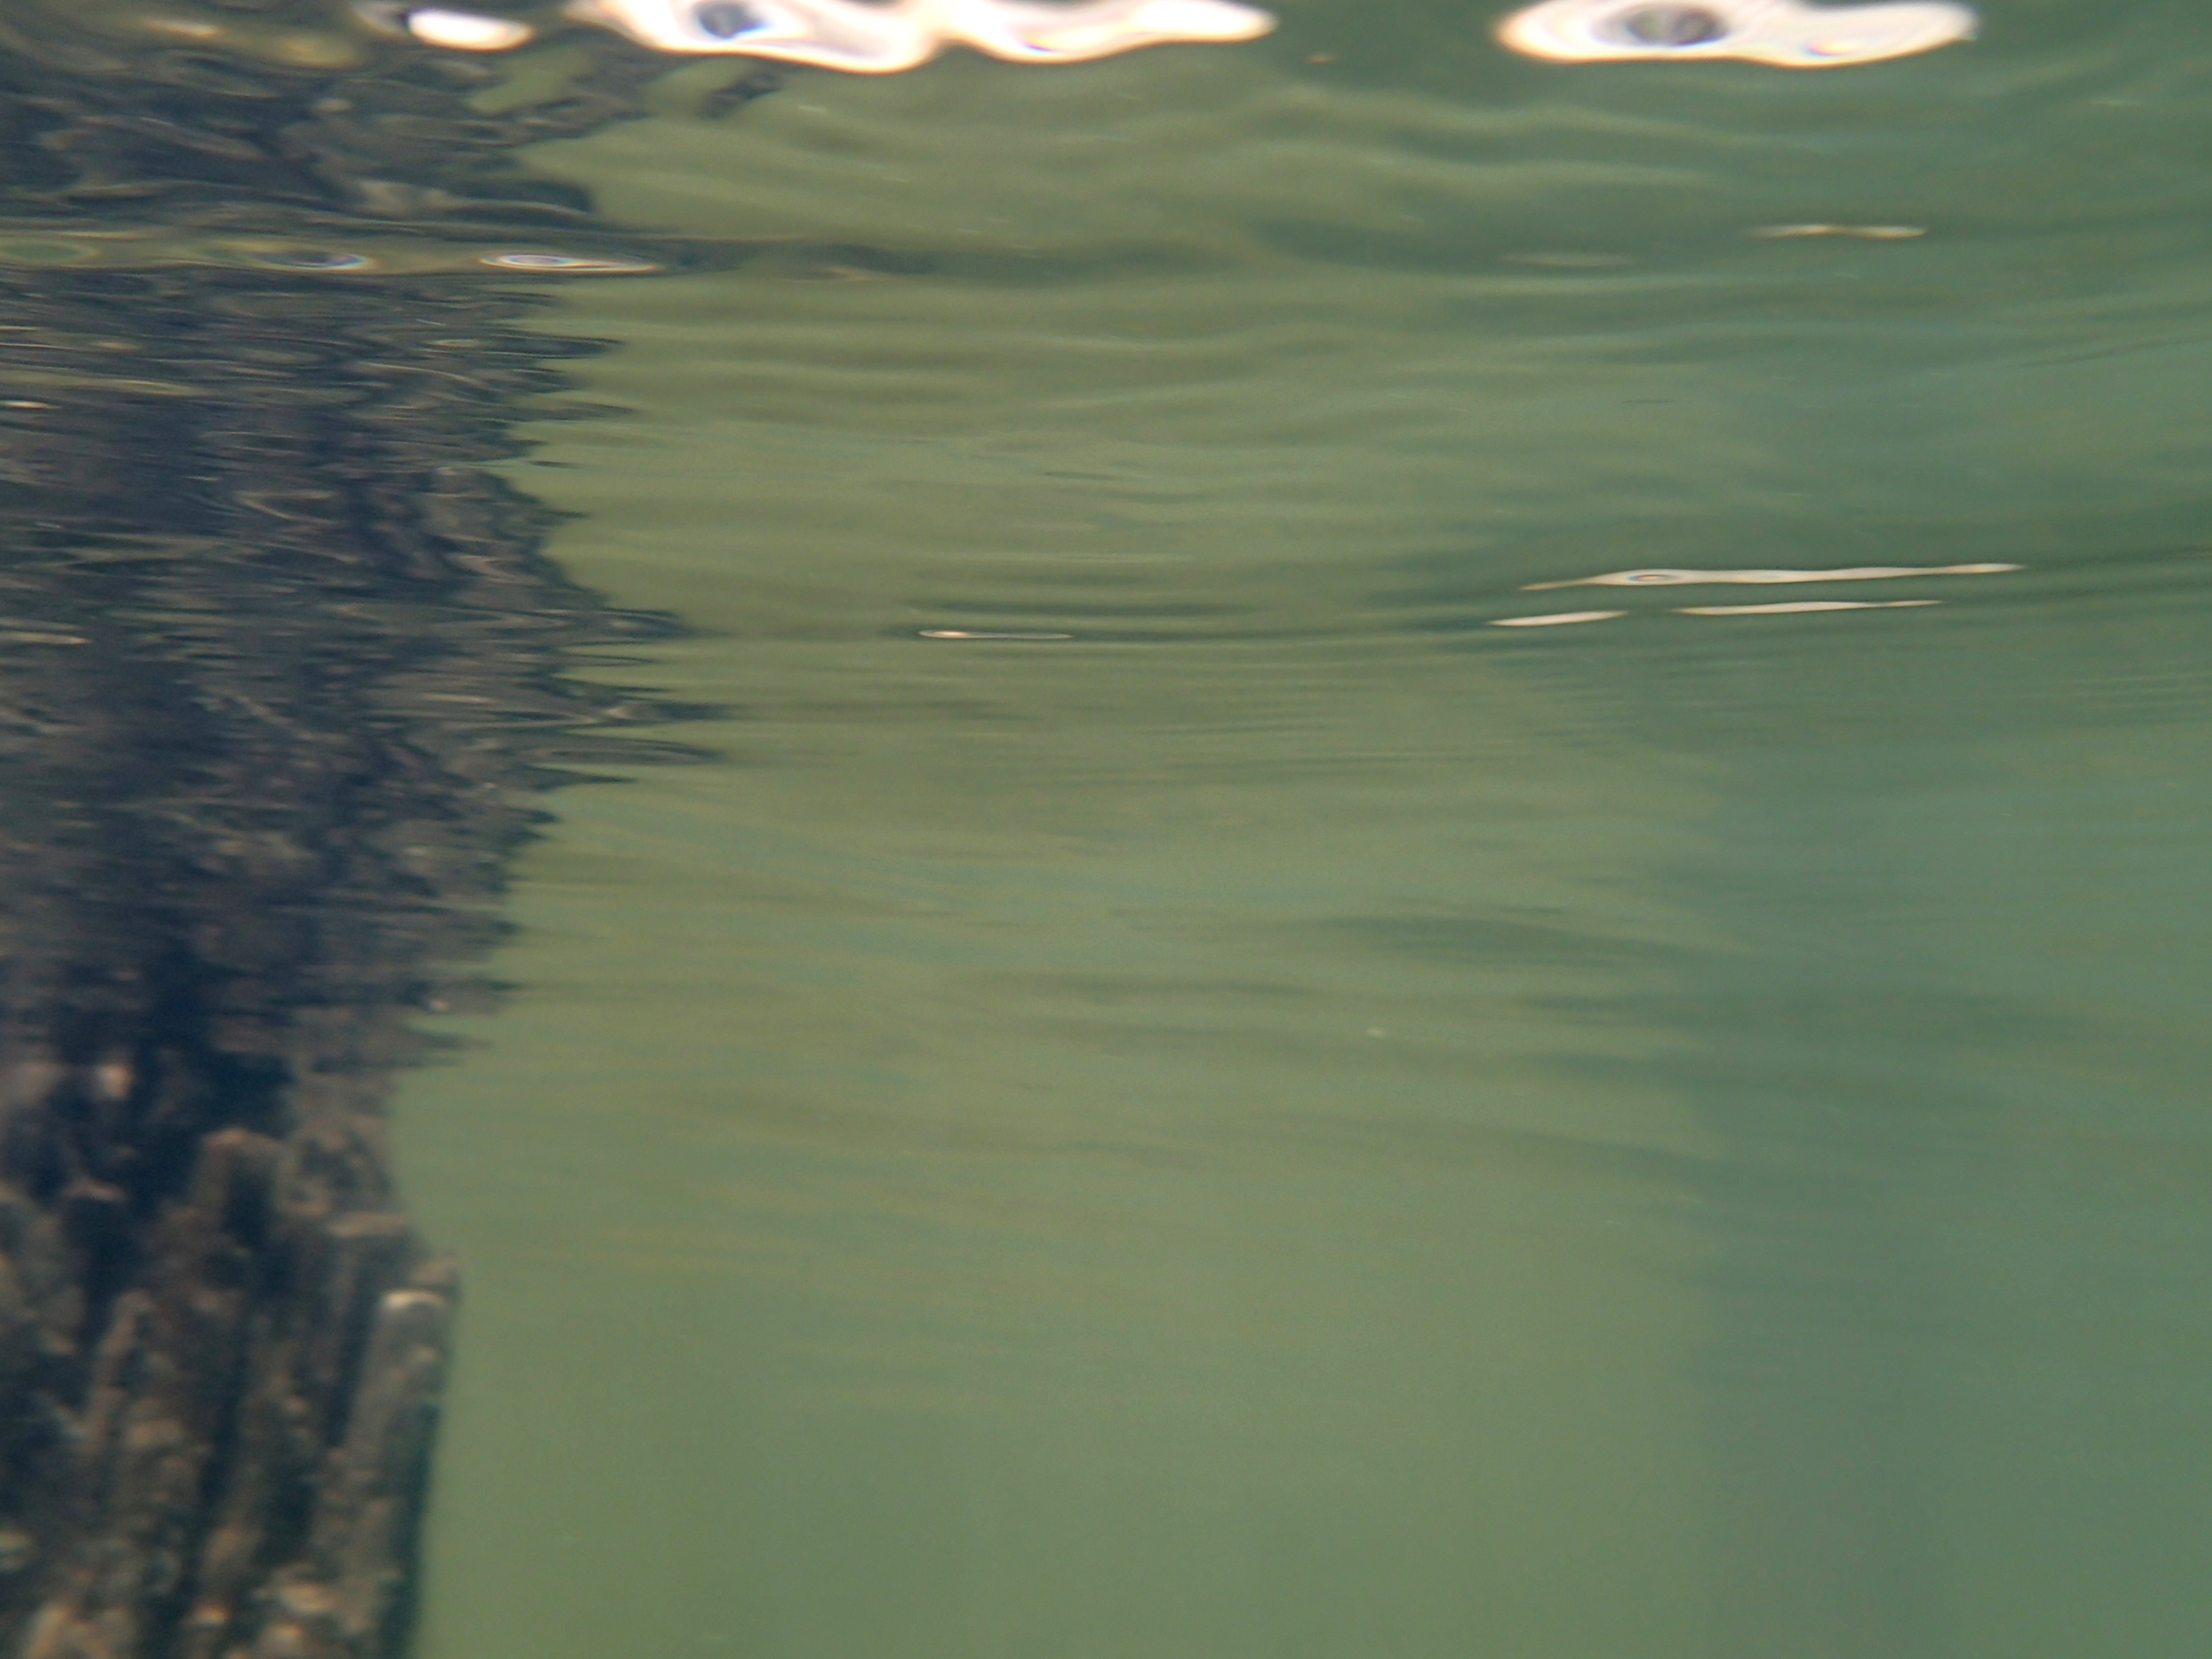
sea, water, wave, green, reflection, kayak, atmospheric phenomenon